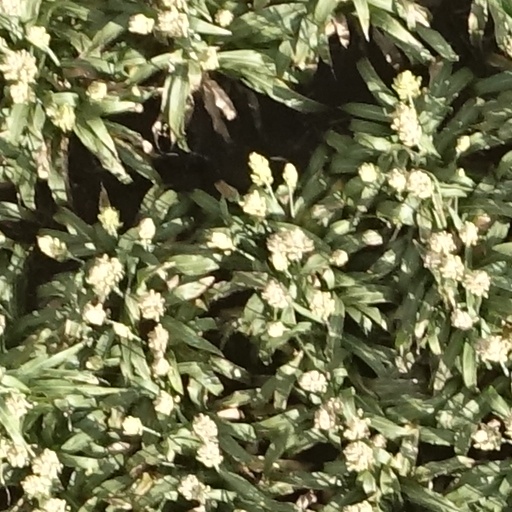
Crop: sorghum